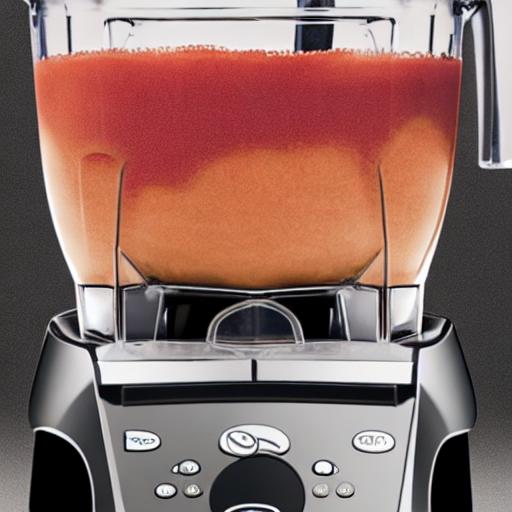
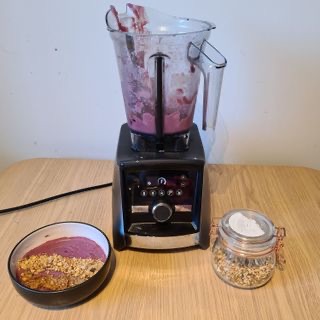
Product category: items_blender
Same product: no